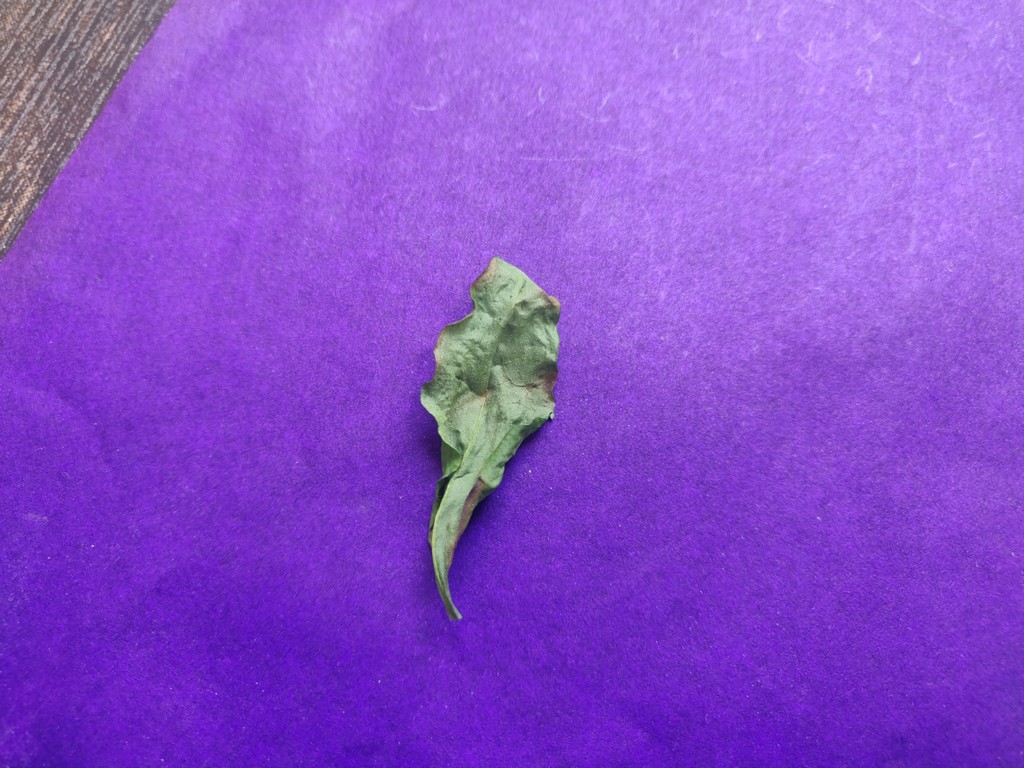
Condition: Dried
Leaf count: single
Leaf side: unknown